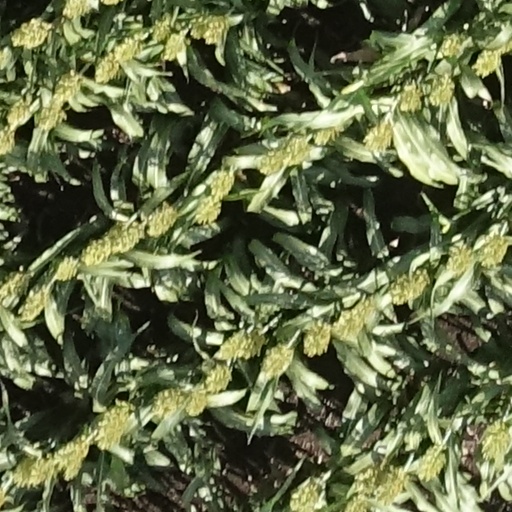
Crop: sorghum